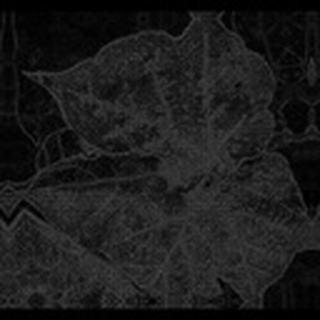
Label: cotton_bacterial_blight